West Bengal Council of Rabindra Open Schooling

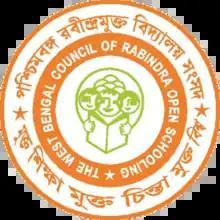

The West Bengal Council of Rabindra Open Schooling is the board of education for distance education, which is administered by the government of West Bengal.